SOCATA TBM

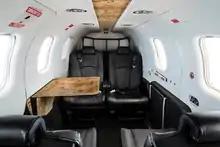
Cabin of a TBM 850 in 6-seat configuration

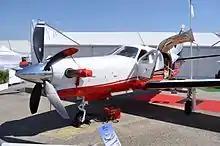
A TBM 900 with a five-blade propeller

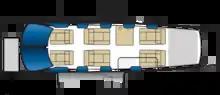
Diagram of a TBM 850 interior in a 6-seat configuration

By June 2018, the TBM fleet had logged a combined 1.6 million flight hours. By July 2018, 900 aircraft had been delivered. By October 2019, 954 TBMs had been built and flew 1.76 million hours, with 734 delivered in North America and 158 in Europe. By July 2023, 1,155 TBM series aircraft had been produced.